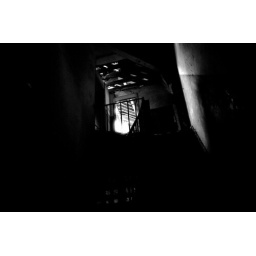
A castle in the forest